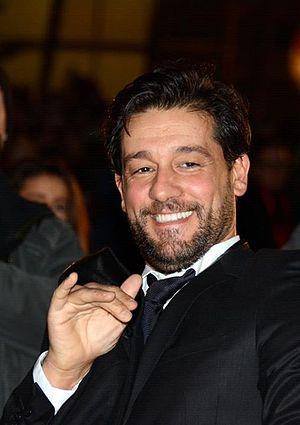
Titoff à la cérémonie des NRJ Music Awards 2014
La bande à Ruquier est une équipe de chroniqueurs qui entourent ou ont entouré Laurent Ruquier dans les diverses émissions qu'il a animées à la radio et à la télévision et dont le noyau dur est composé de Isabelle Alonso, Jean Benguigui, Pierre Bénichou, Michèle Bernier, Jean-Marie Bigard, Steevy Boulay, Christine Bravo, Jean-Pierre Coffe, Caroline Diament, Philippe Geluck, Valérie Mairesse, Isabelle Mergault, Gérard Miller, Isabelle Motrot, Claude Sarraute et Titoff.
Titoff, de son vrai nom Christophe Junca, est un humoriste et comédien français né le 18 juillet 1972 à Marseille.
Miss France 2014, 84ᵉ élection de Miss France, s'est déroulée le 7 décembre 2013 au Zénith de Dijon. La gagnante, Flora Coquerel, succède à Marine Lorphelin, Miss France 2013.